Oldsmobile Cutlass Ciera

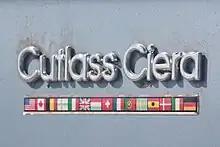
Cutlass Ciera side emblem. This emblem was used on several Oldsmobile models from the mid-1970s until the early 1990s as part of their "International" theme, which sought to compare Oldsmobile to global and domestic competitors. (From left to right, the flags are of the United States, Canada, Belgium, Finland, Italy, the United Kingdom, the Netherlands, Switzerland, France, Portugal, Sweden, Spain, Denmark, Ireland, and then West Germany; this side emblem was originally used with the Cutlass Salon during the mid-1970s when it was a competitor to the Pontiac Grand Am)

The Cutlass Ciera and its A-Body platform twins, featured MacPherson strut front suspension, body-color urethane bumpers, flush-mounted glass, front-wheel drive, and on many models, fuel injection.